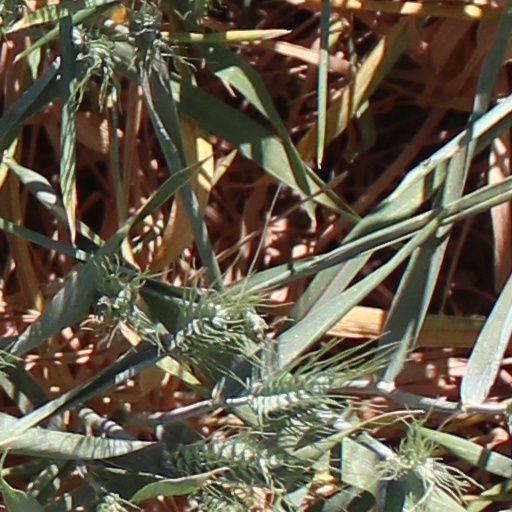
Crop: wheat